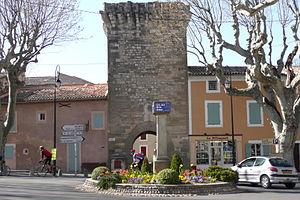
Porte à Pernes-les-Fontaines
Pernes-les-Fontaines est une commune française située dans le département du Vaucluse, en région Provence-Alpes-Côte d'Azur.